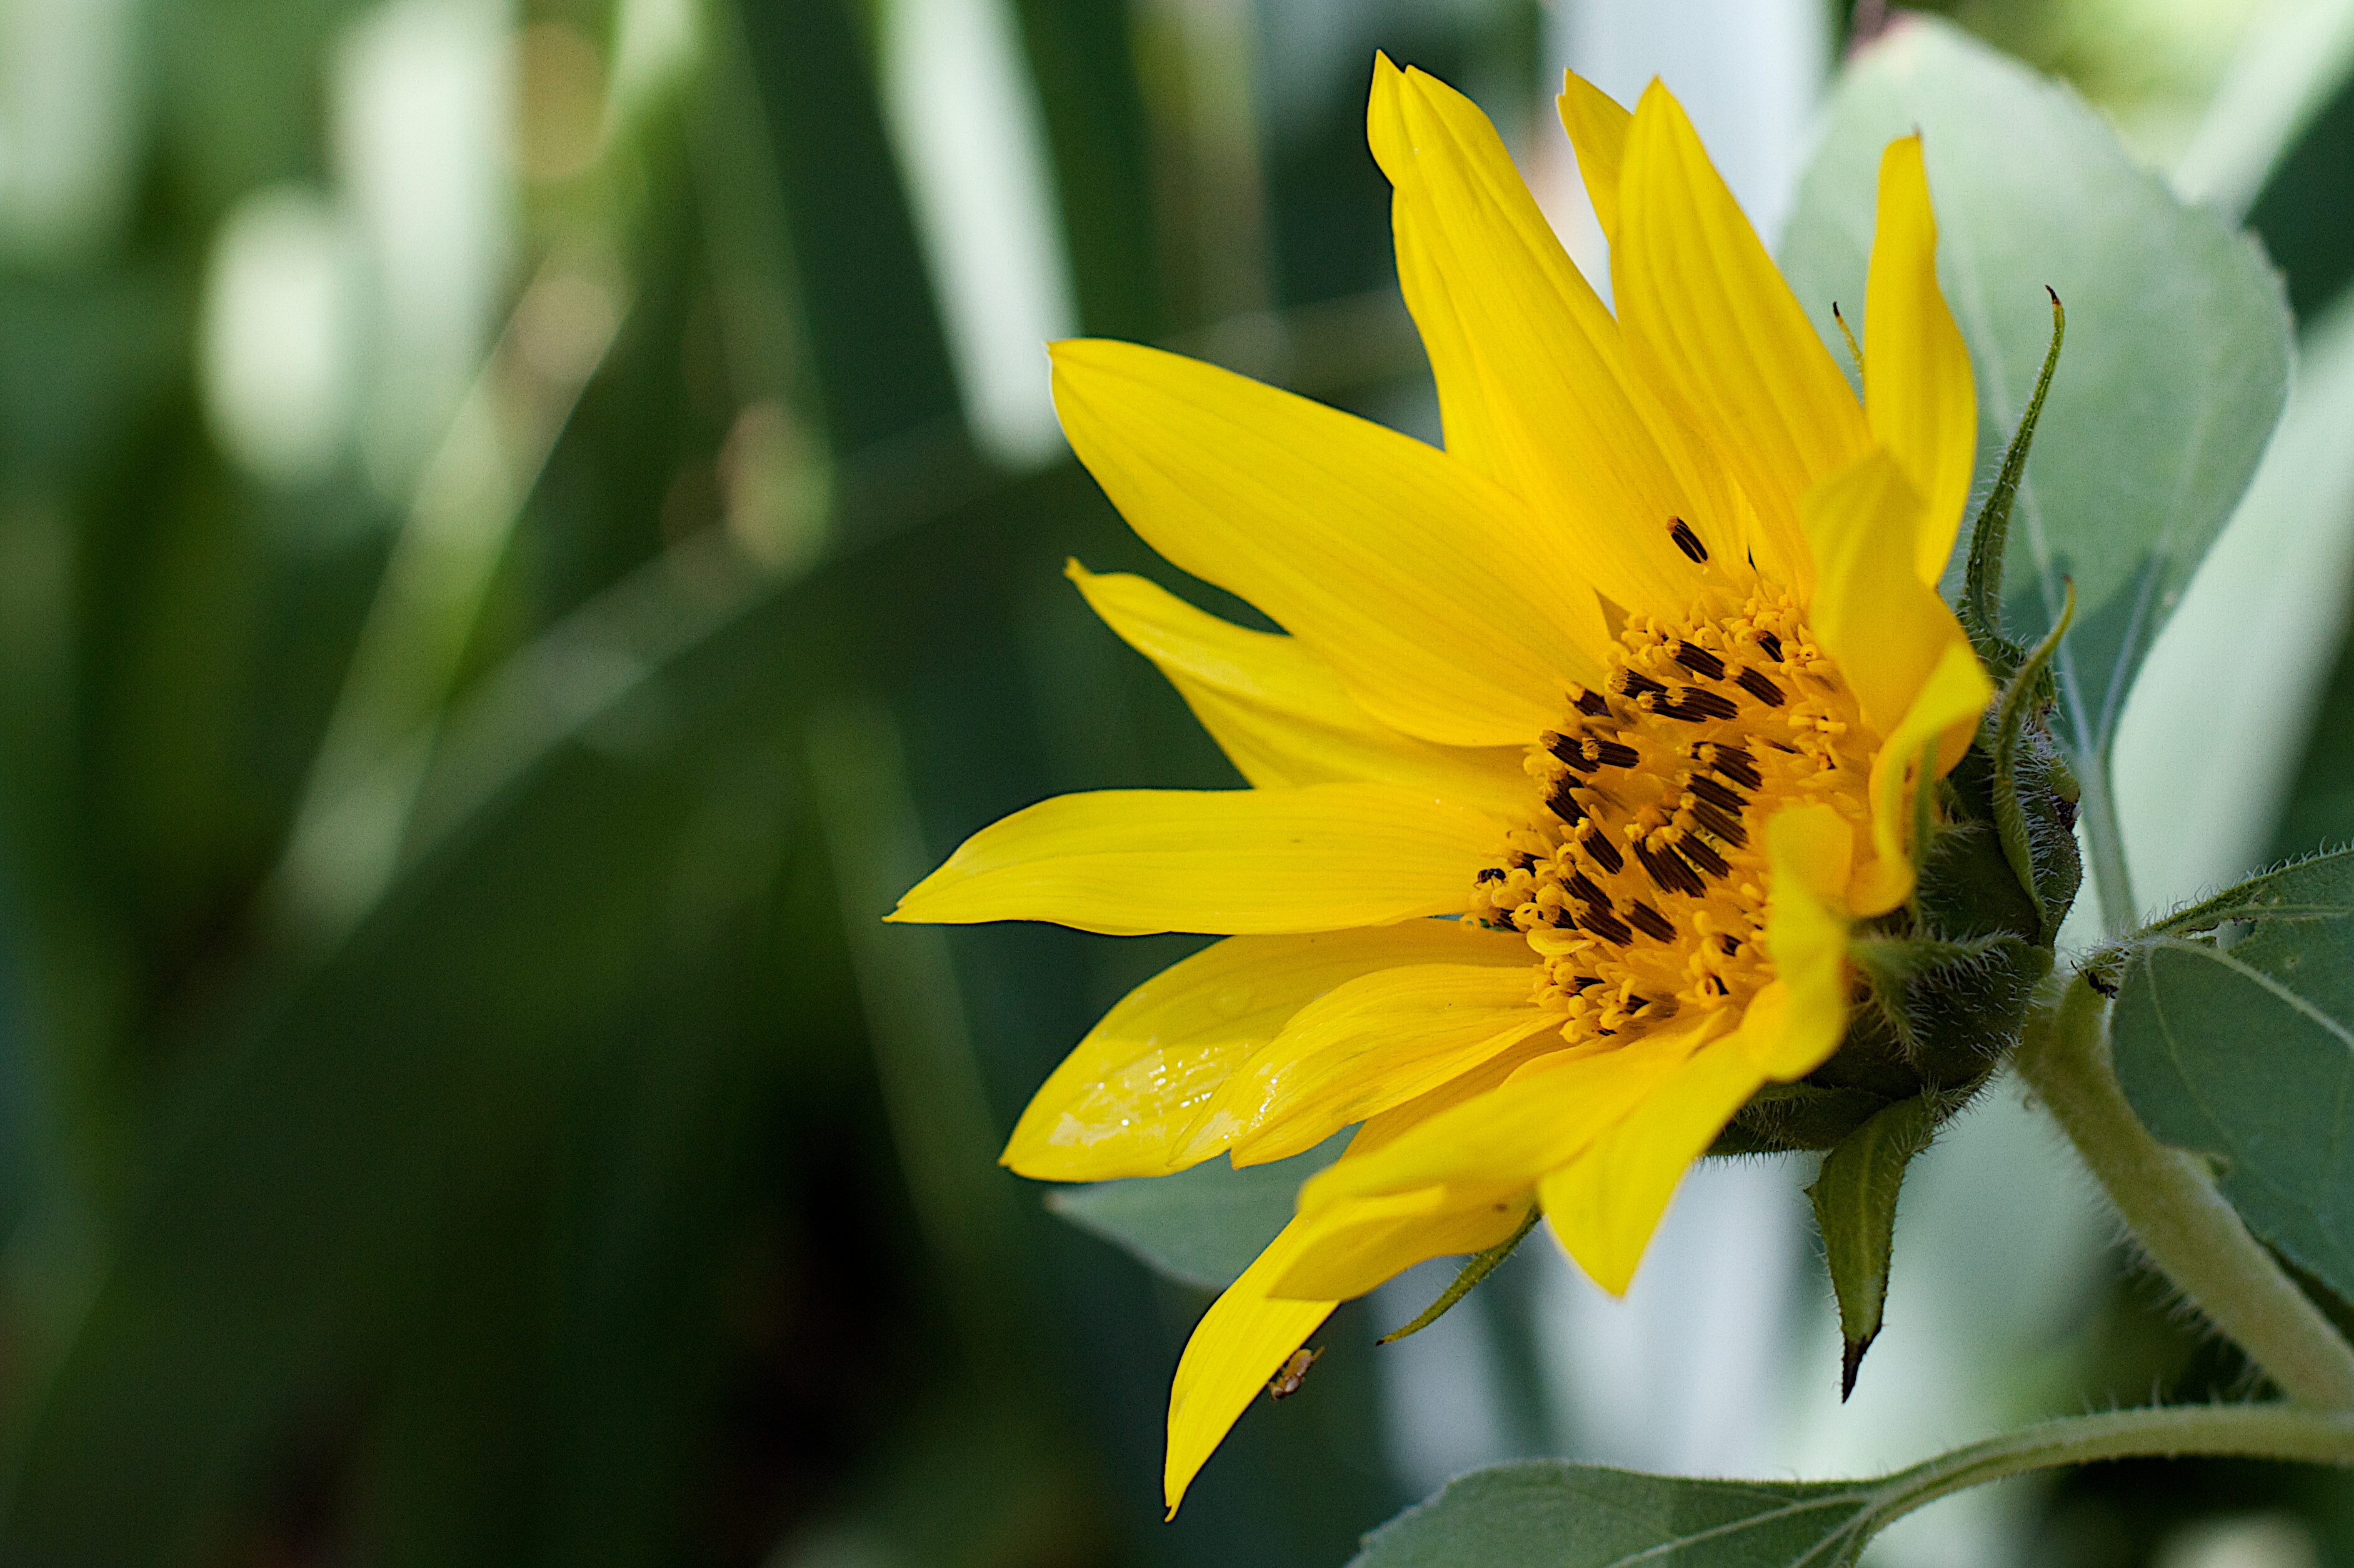
nature, blossom, plant, photography, flower, petal, green, botany, yellow, flora, sunflower, wildflower, close up, nectar, macro photography, flowering plant, daisy family, plant stem, land plant